Everything That Rises Must Converge

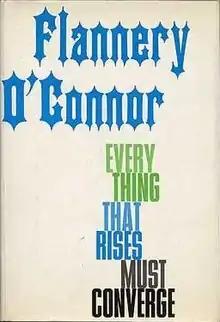
First edition cover

Everything That Rises Must Converge is a collection of nine short stories written by Flannery O'Connor during the final decade of her life. The collection was published posthumously in 1965 and contains an introduction by Robert Fitzgerald. It includes all three of O'Connor's O. Henry Award-winning stories: "Greenleaf" (1957), "Everything That Rises Must Converge" (1963), and "Revelation" (1965). In addition, it contains two stories that were published for the first time via the collection: "Parker's Back" and "Judgement Day".